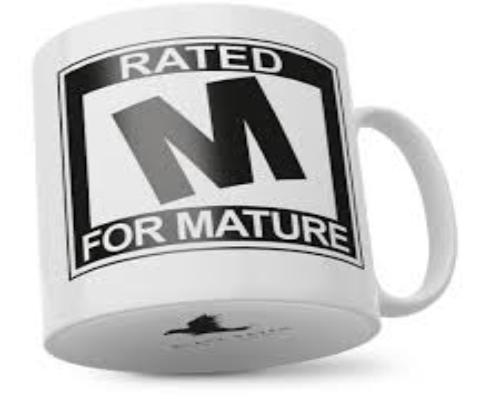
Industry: Others